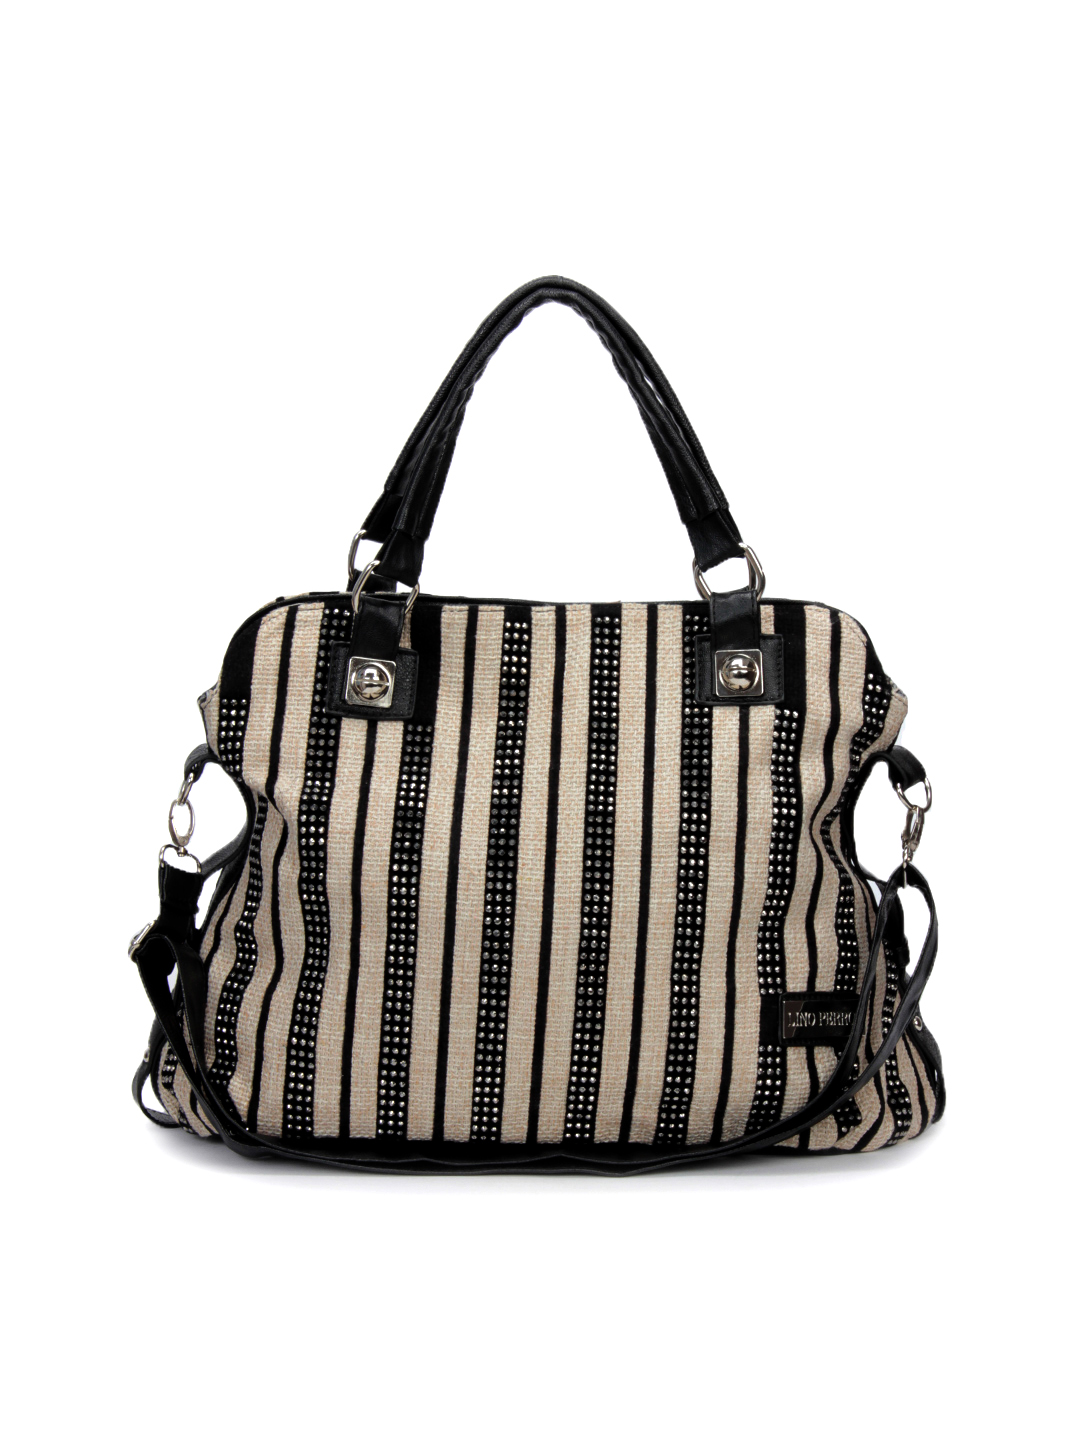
Lino Perros Women Beige & Black Handbag
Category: Accessories / Bags / Handbags
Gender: Women
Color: Beige
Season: Summer 2012
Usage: Casual